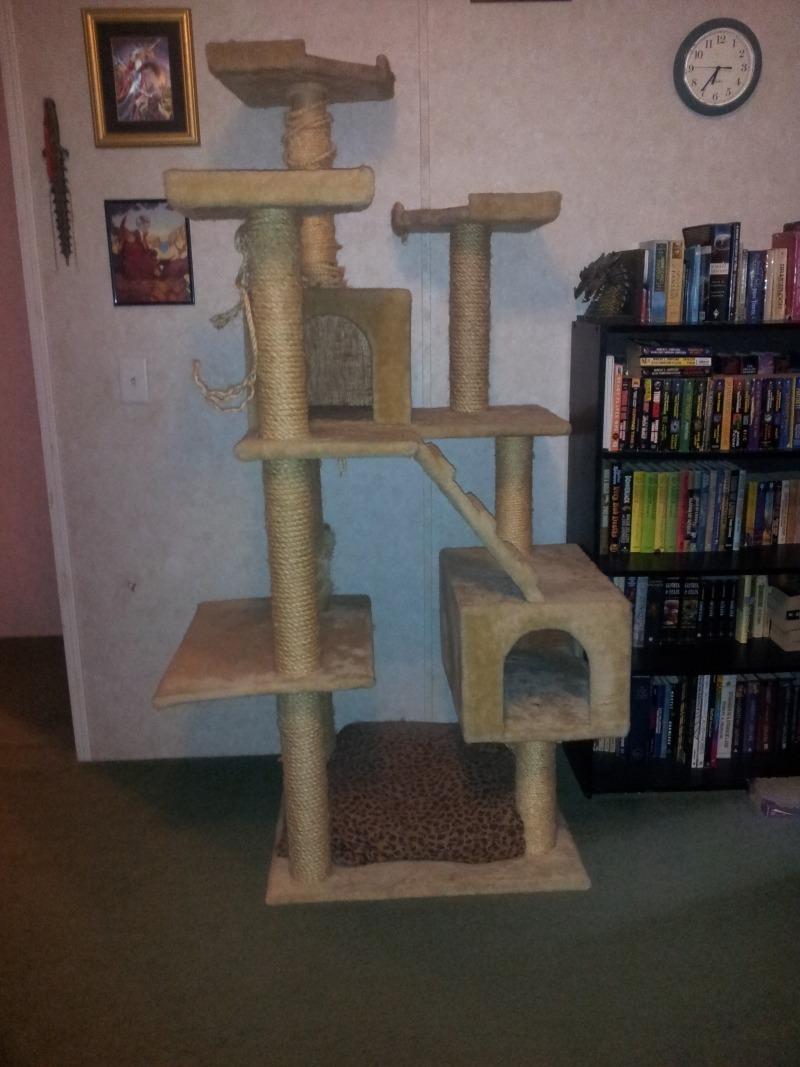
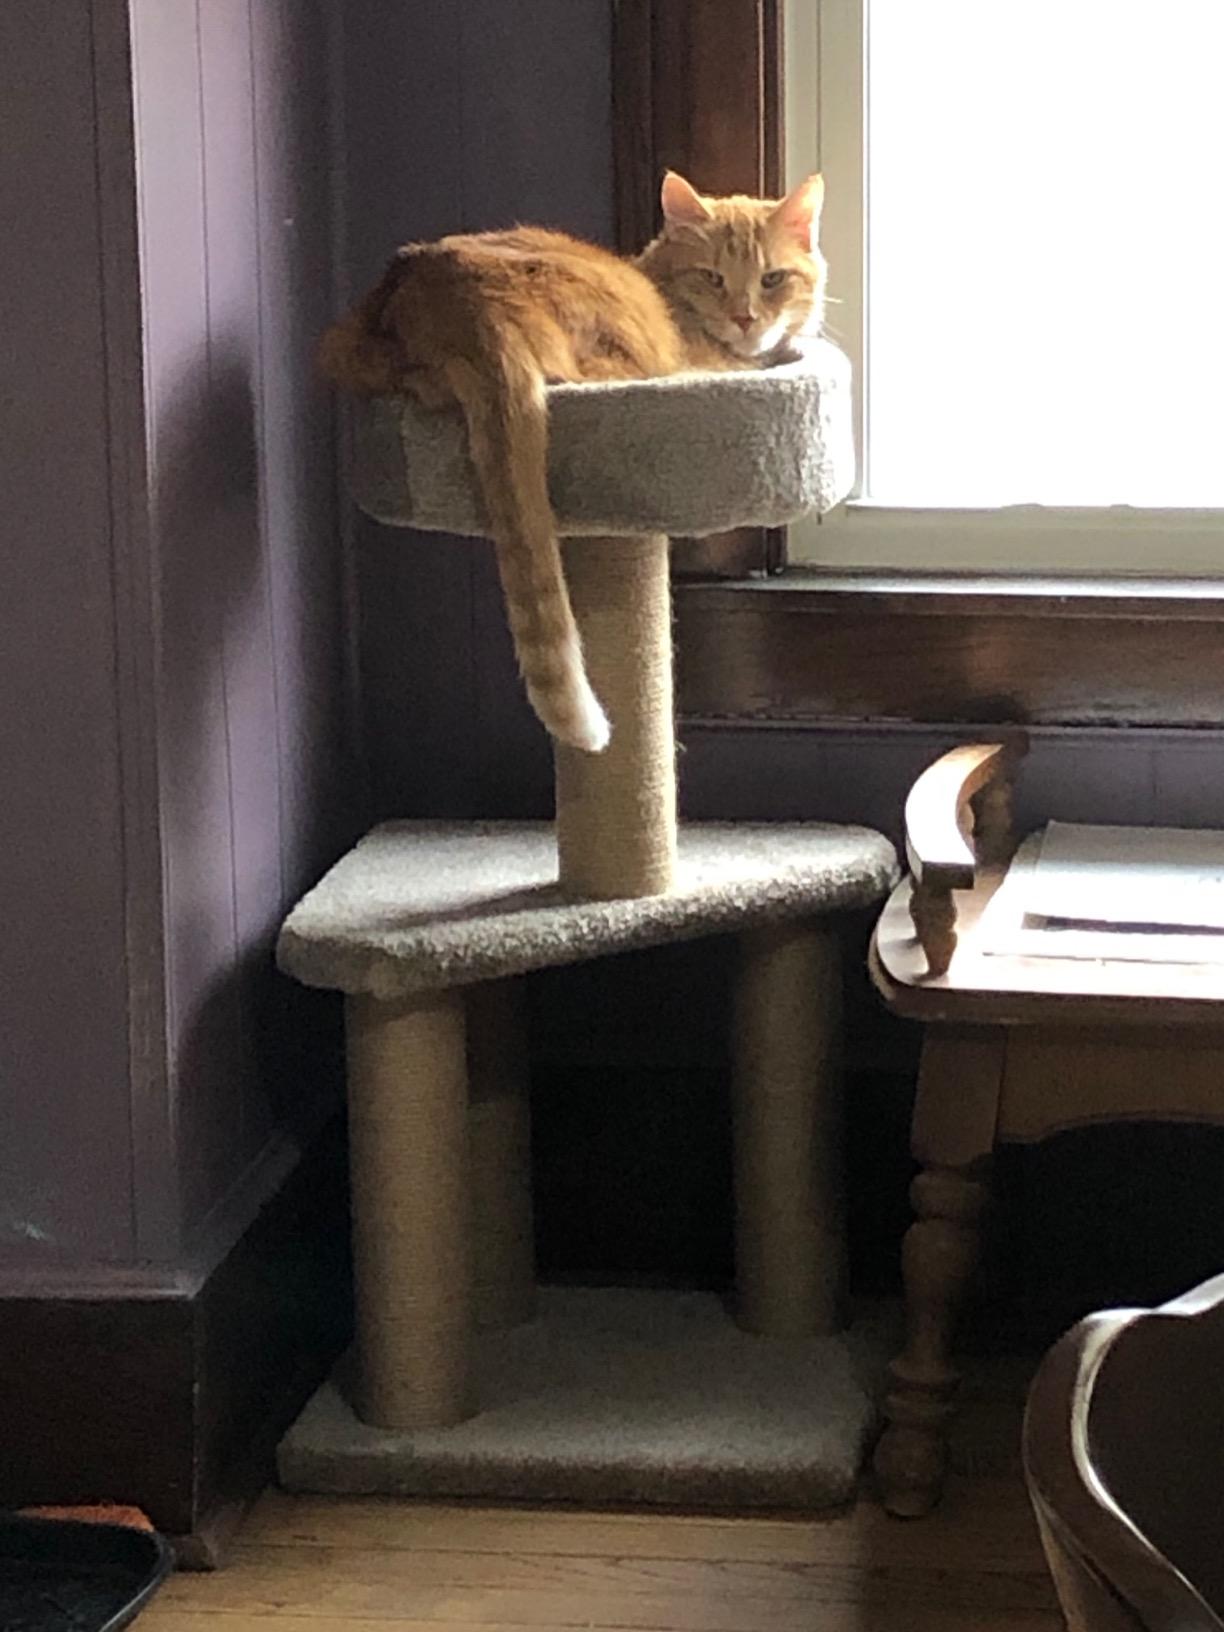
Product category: items_cat tree
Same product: no